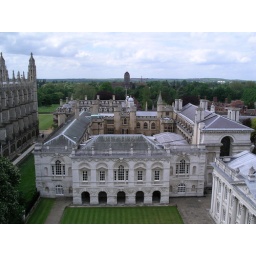
Taken from the tower of the University Church of St Mary the Great. The brick building in the distance shows the University Library.